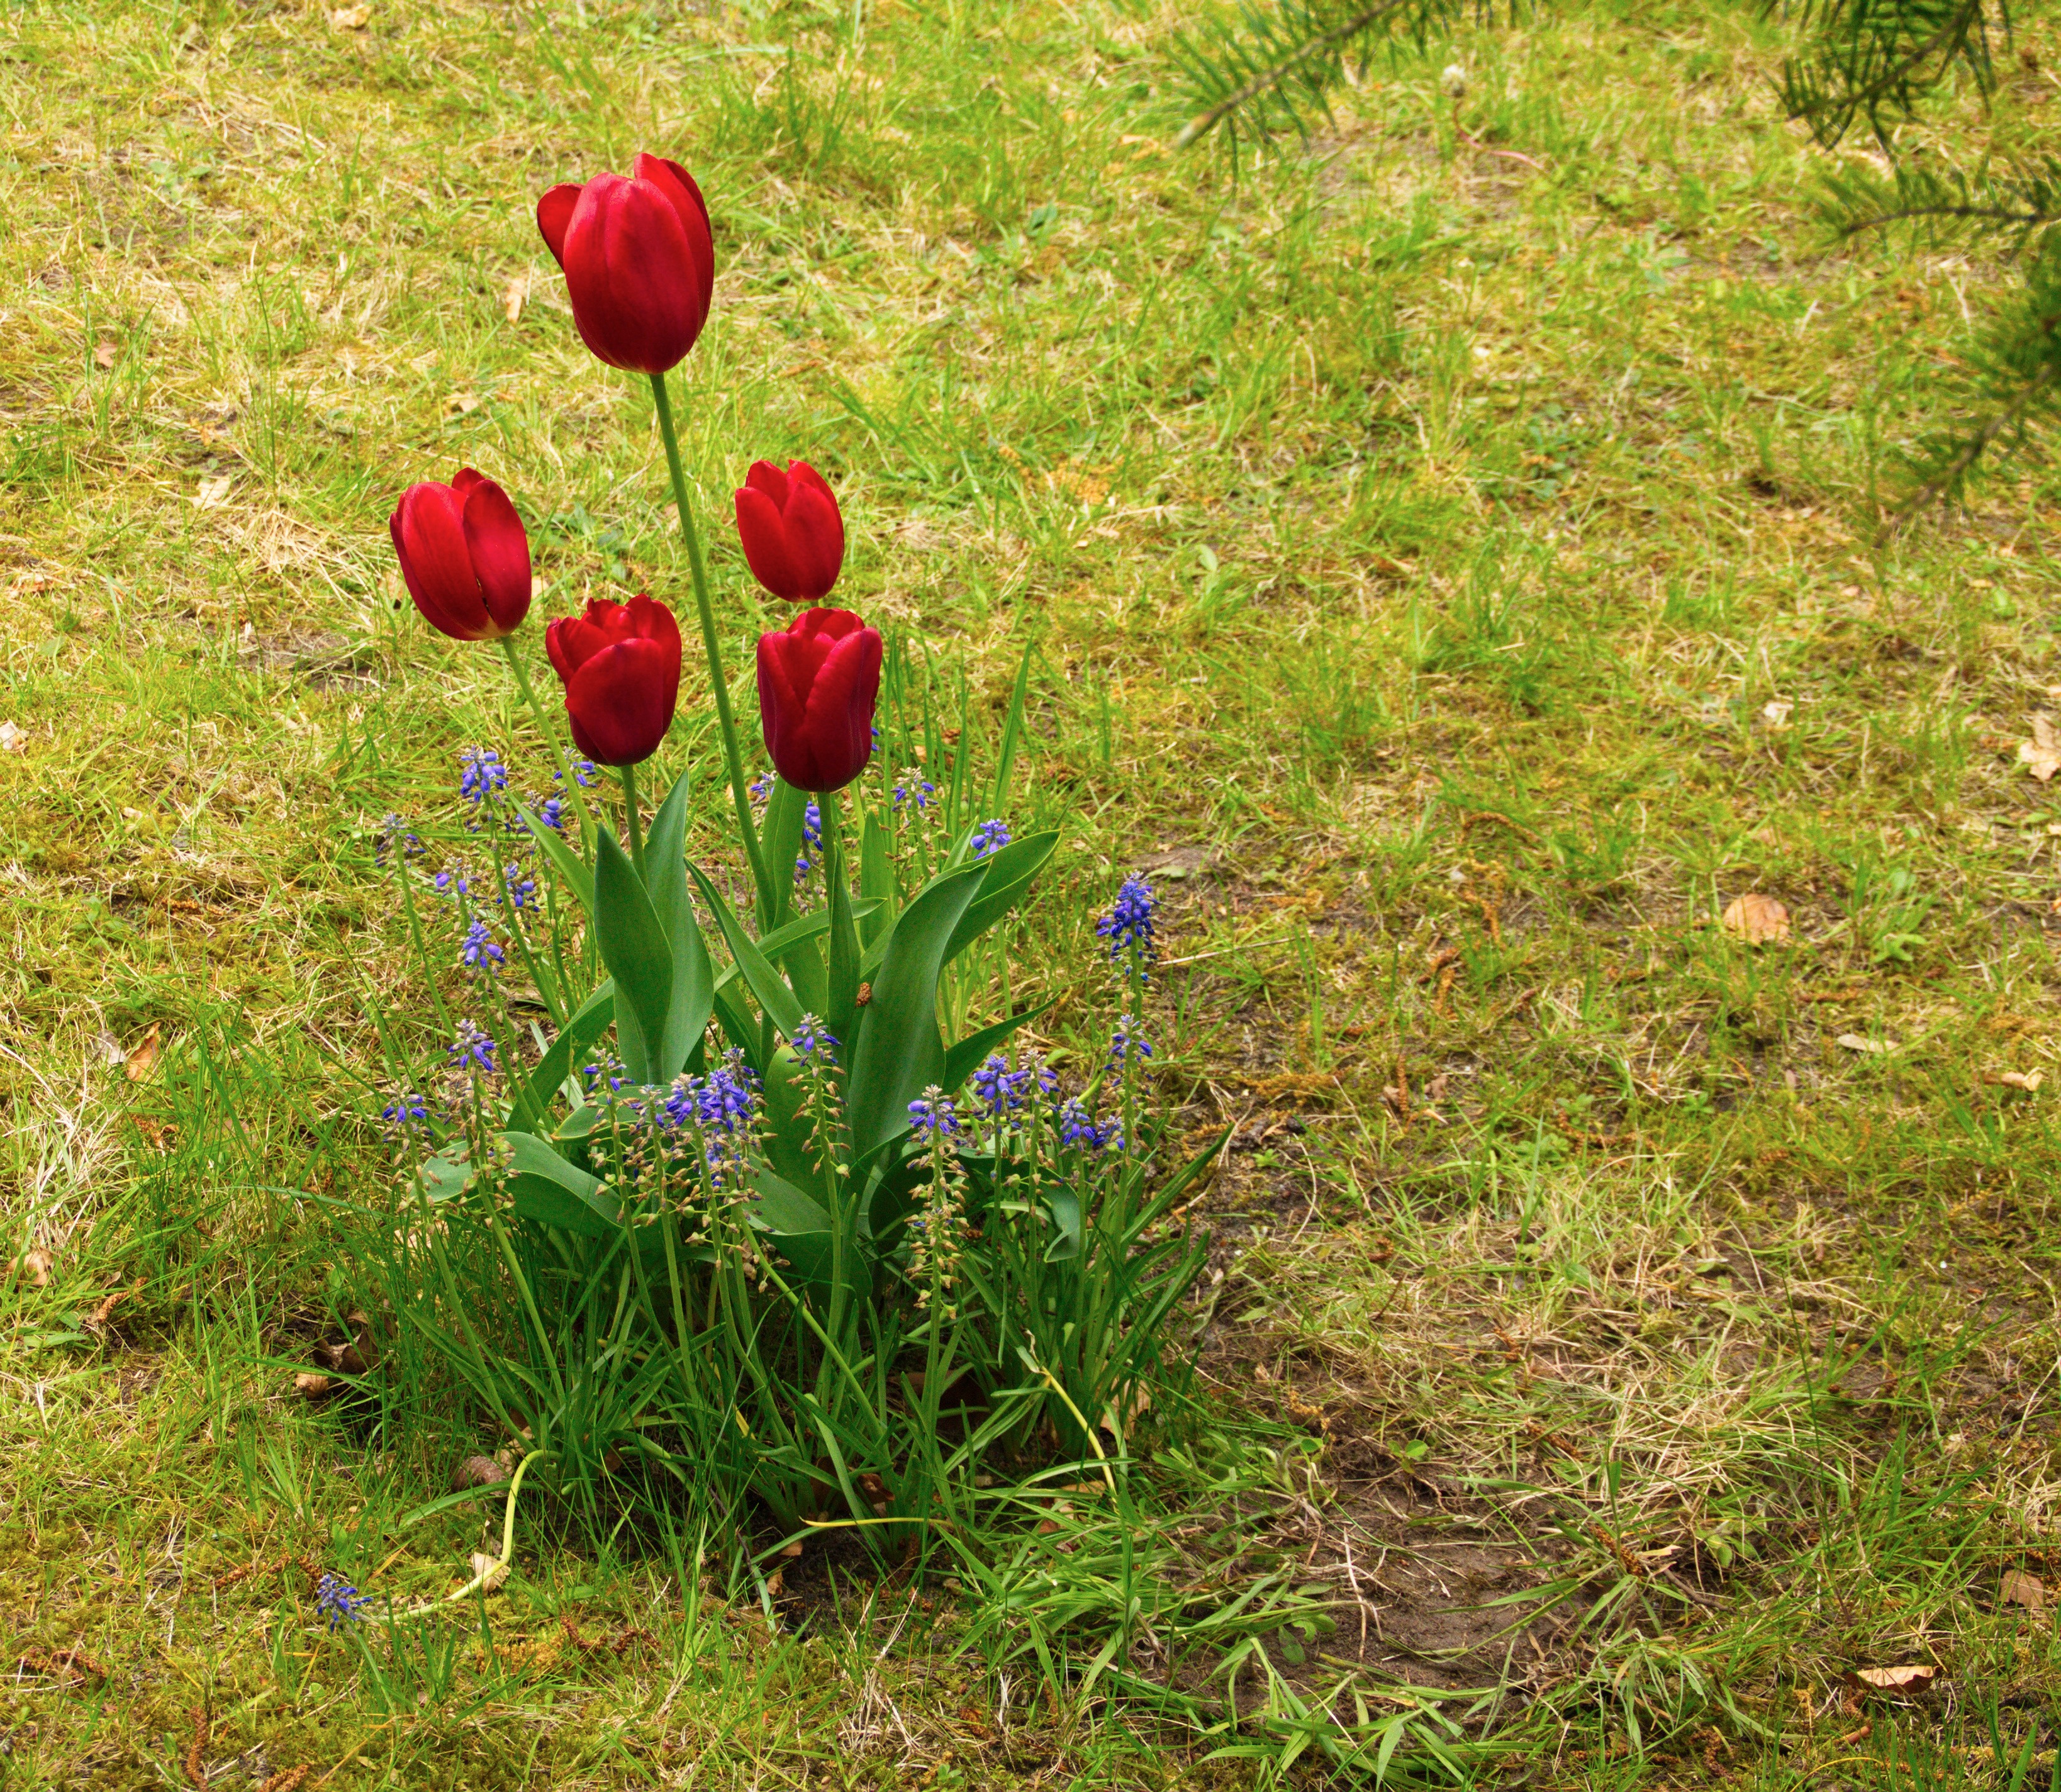
nature, plant, field, lawn, meadow, prairie, flower, bloom, tulip, spring, red, botany, garden, flora, wildflower, tulips, woodland, flowering plant, land plant